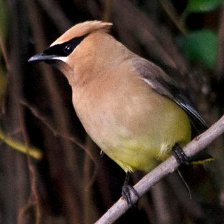
Species: CEDAR WAXWING
Scientific name: BOMBYCILLA CEDRORUM